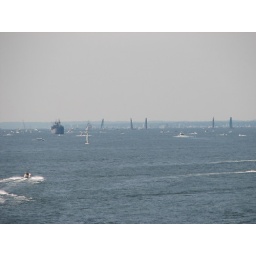
Volvo Ocean Racers and other boats and ships to the South of the Chesapeake Bay Bridge in Maryland